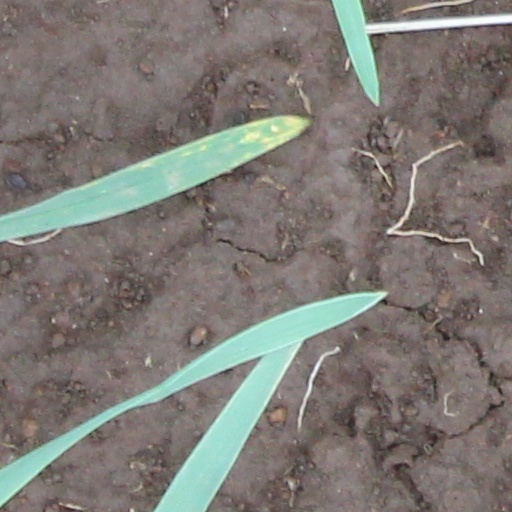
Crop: wheat